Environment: real
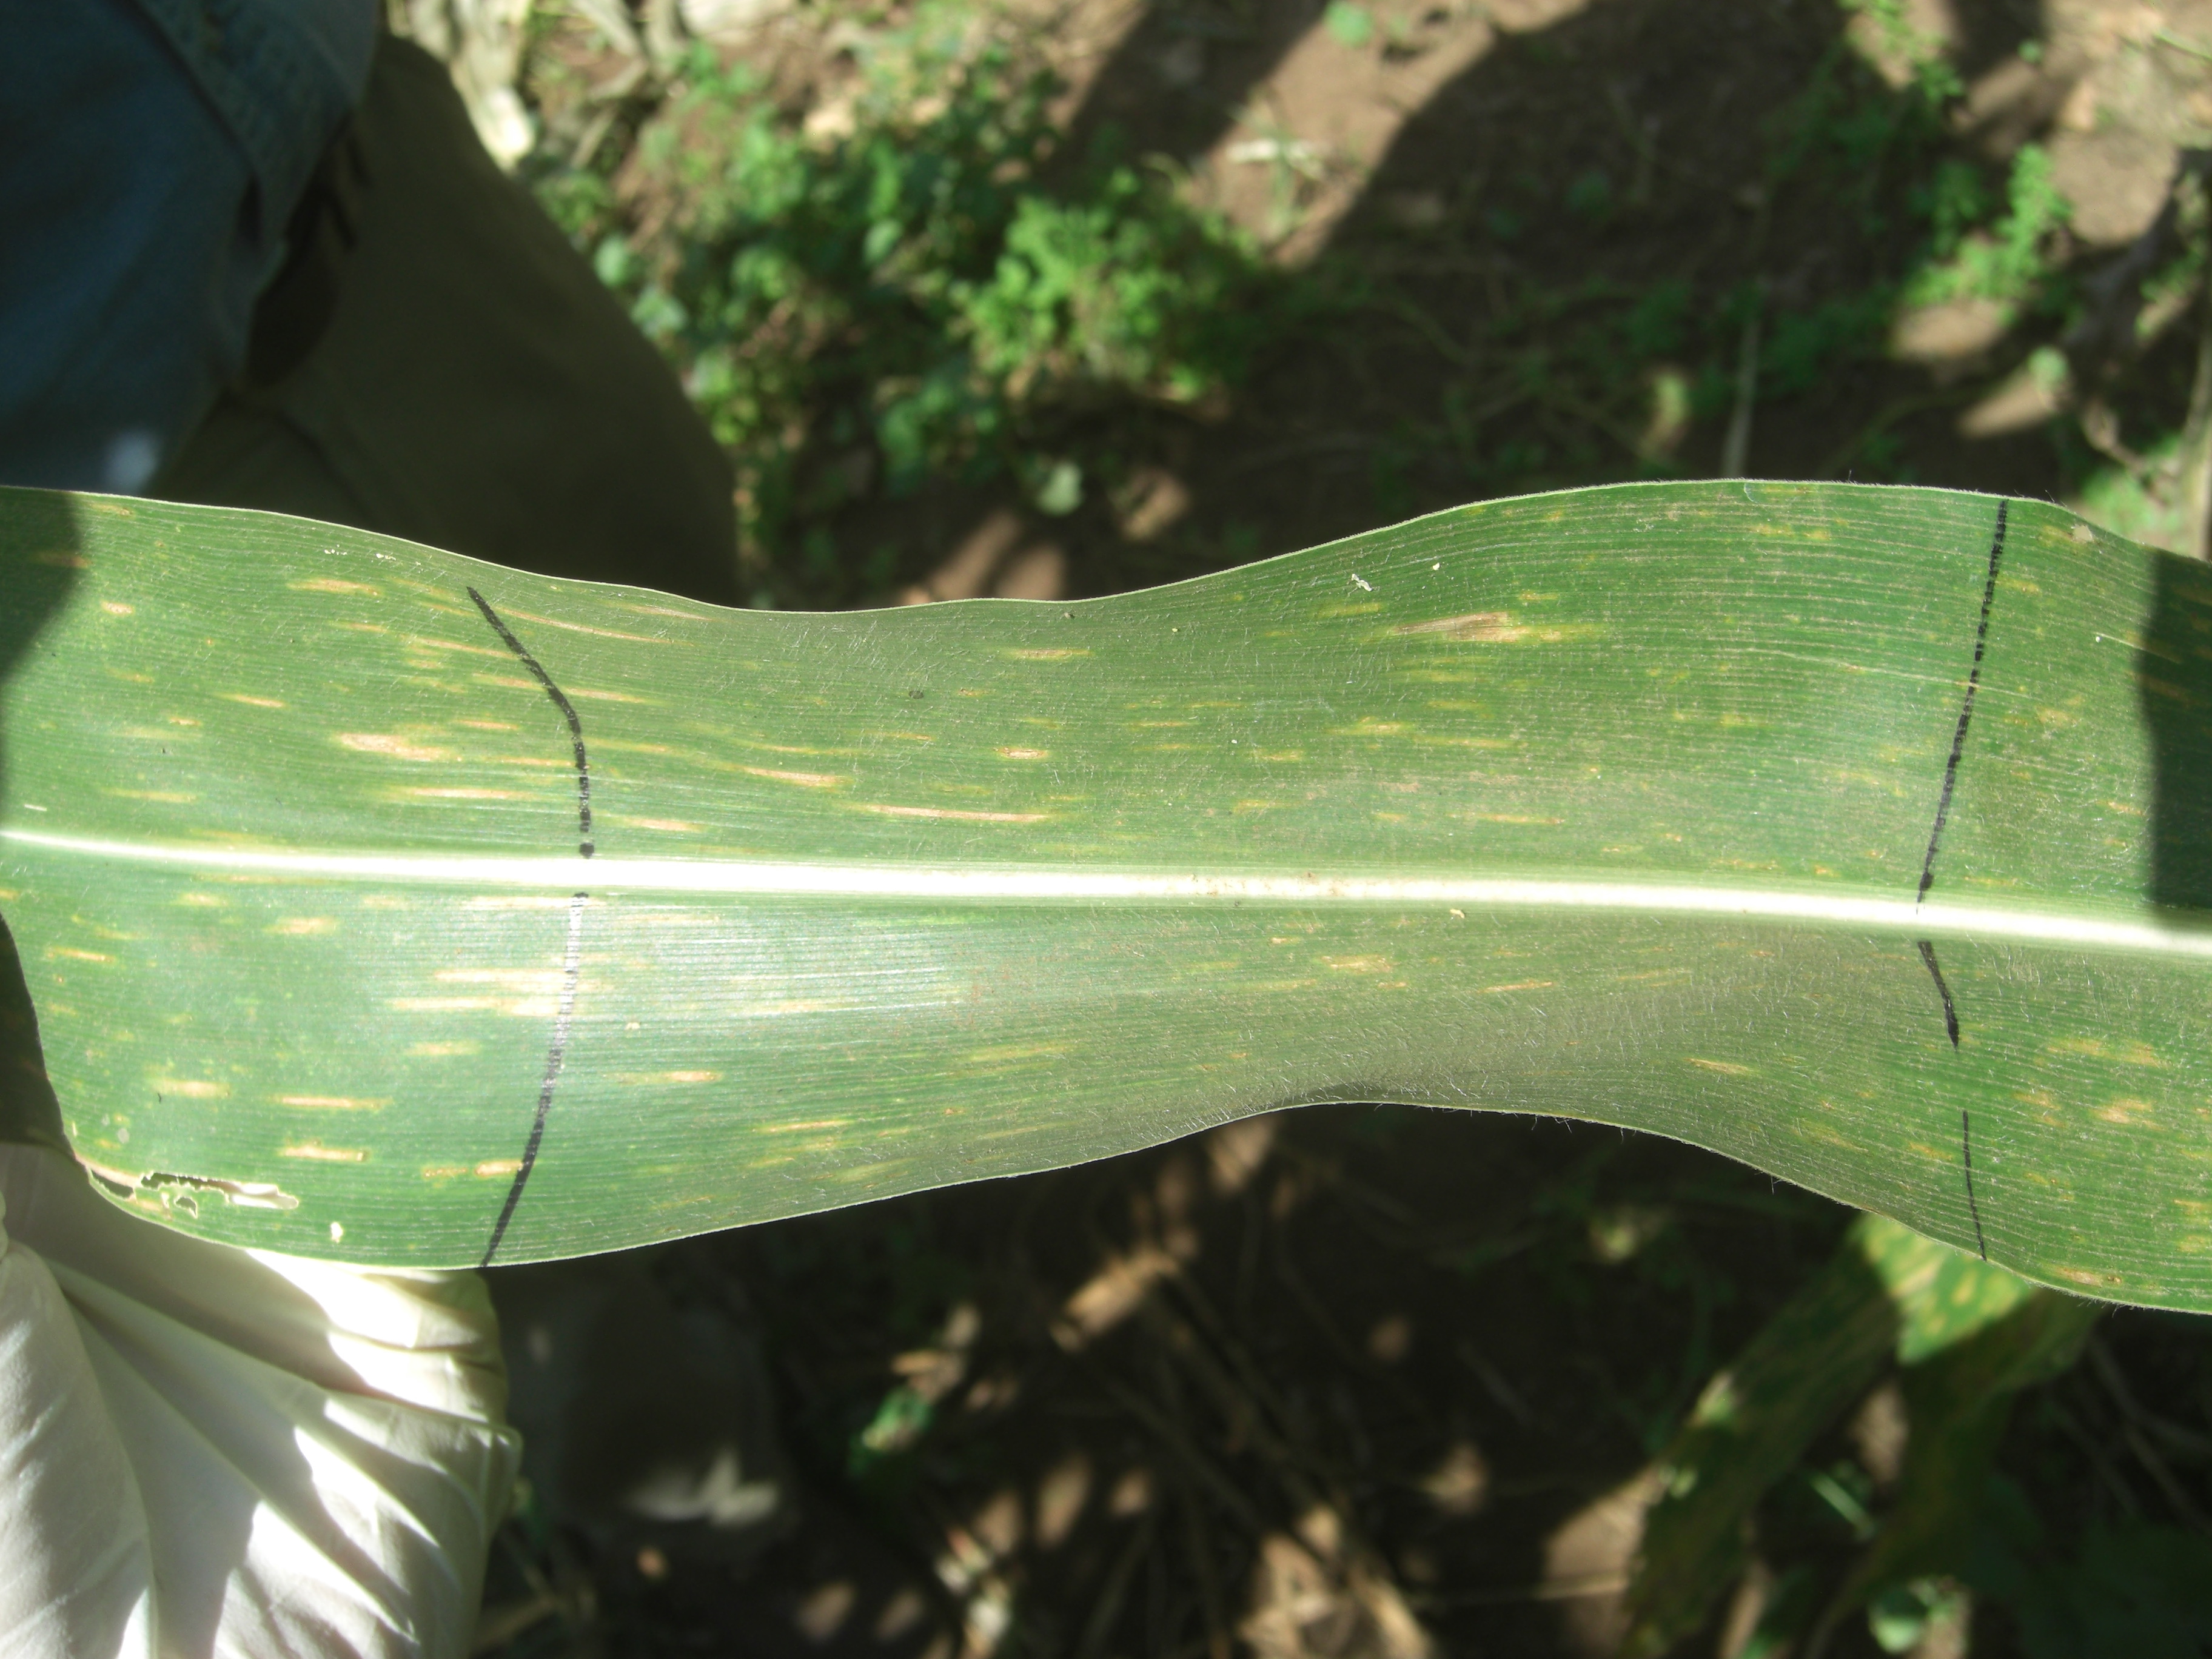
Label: gray_leaf_spot